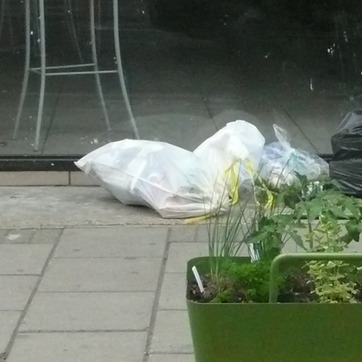
Material: plastic